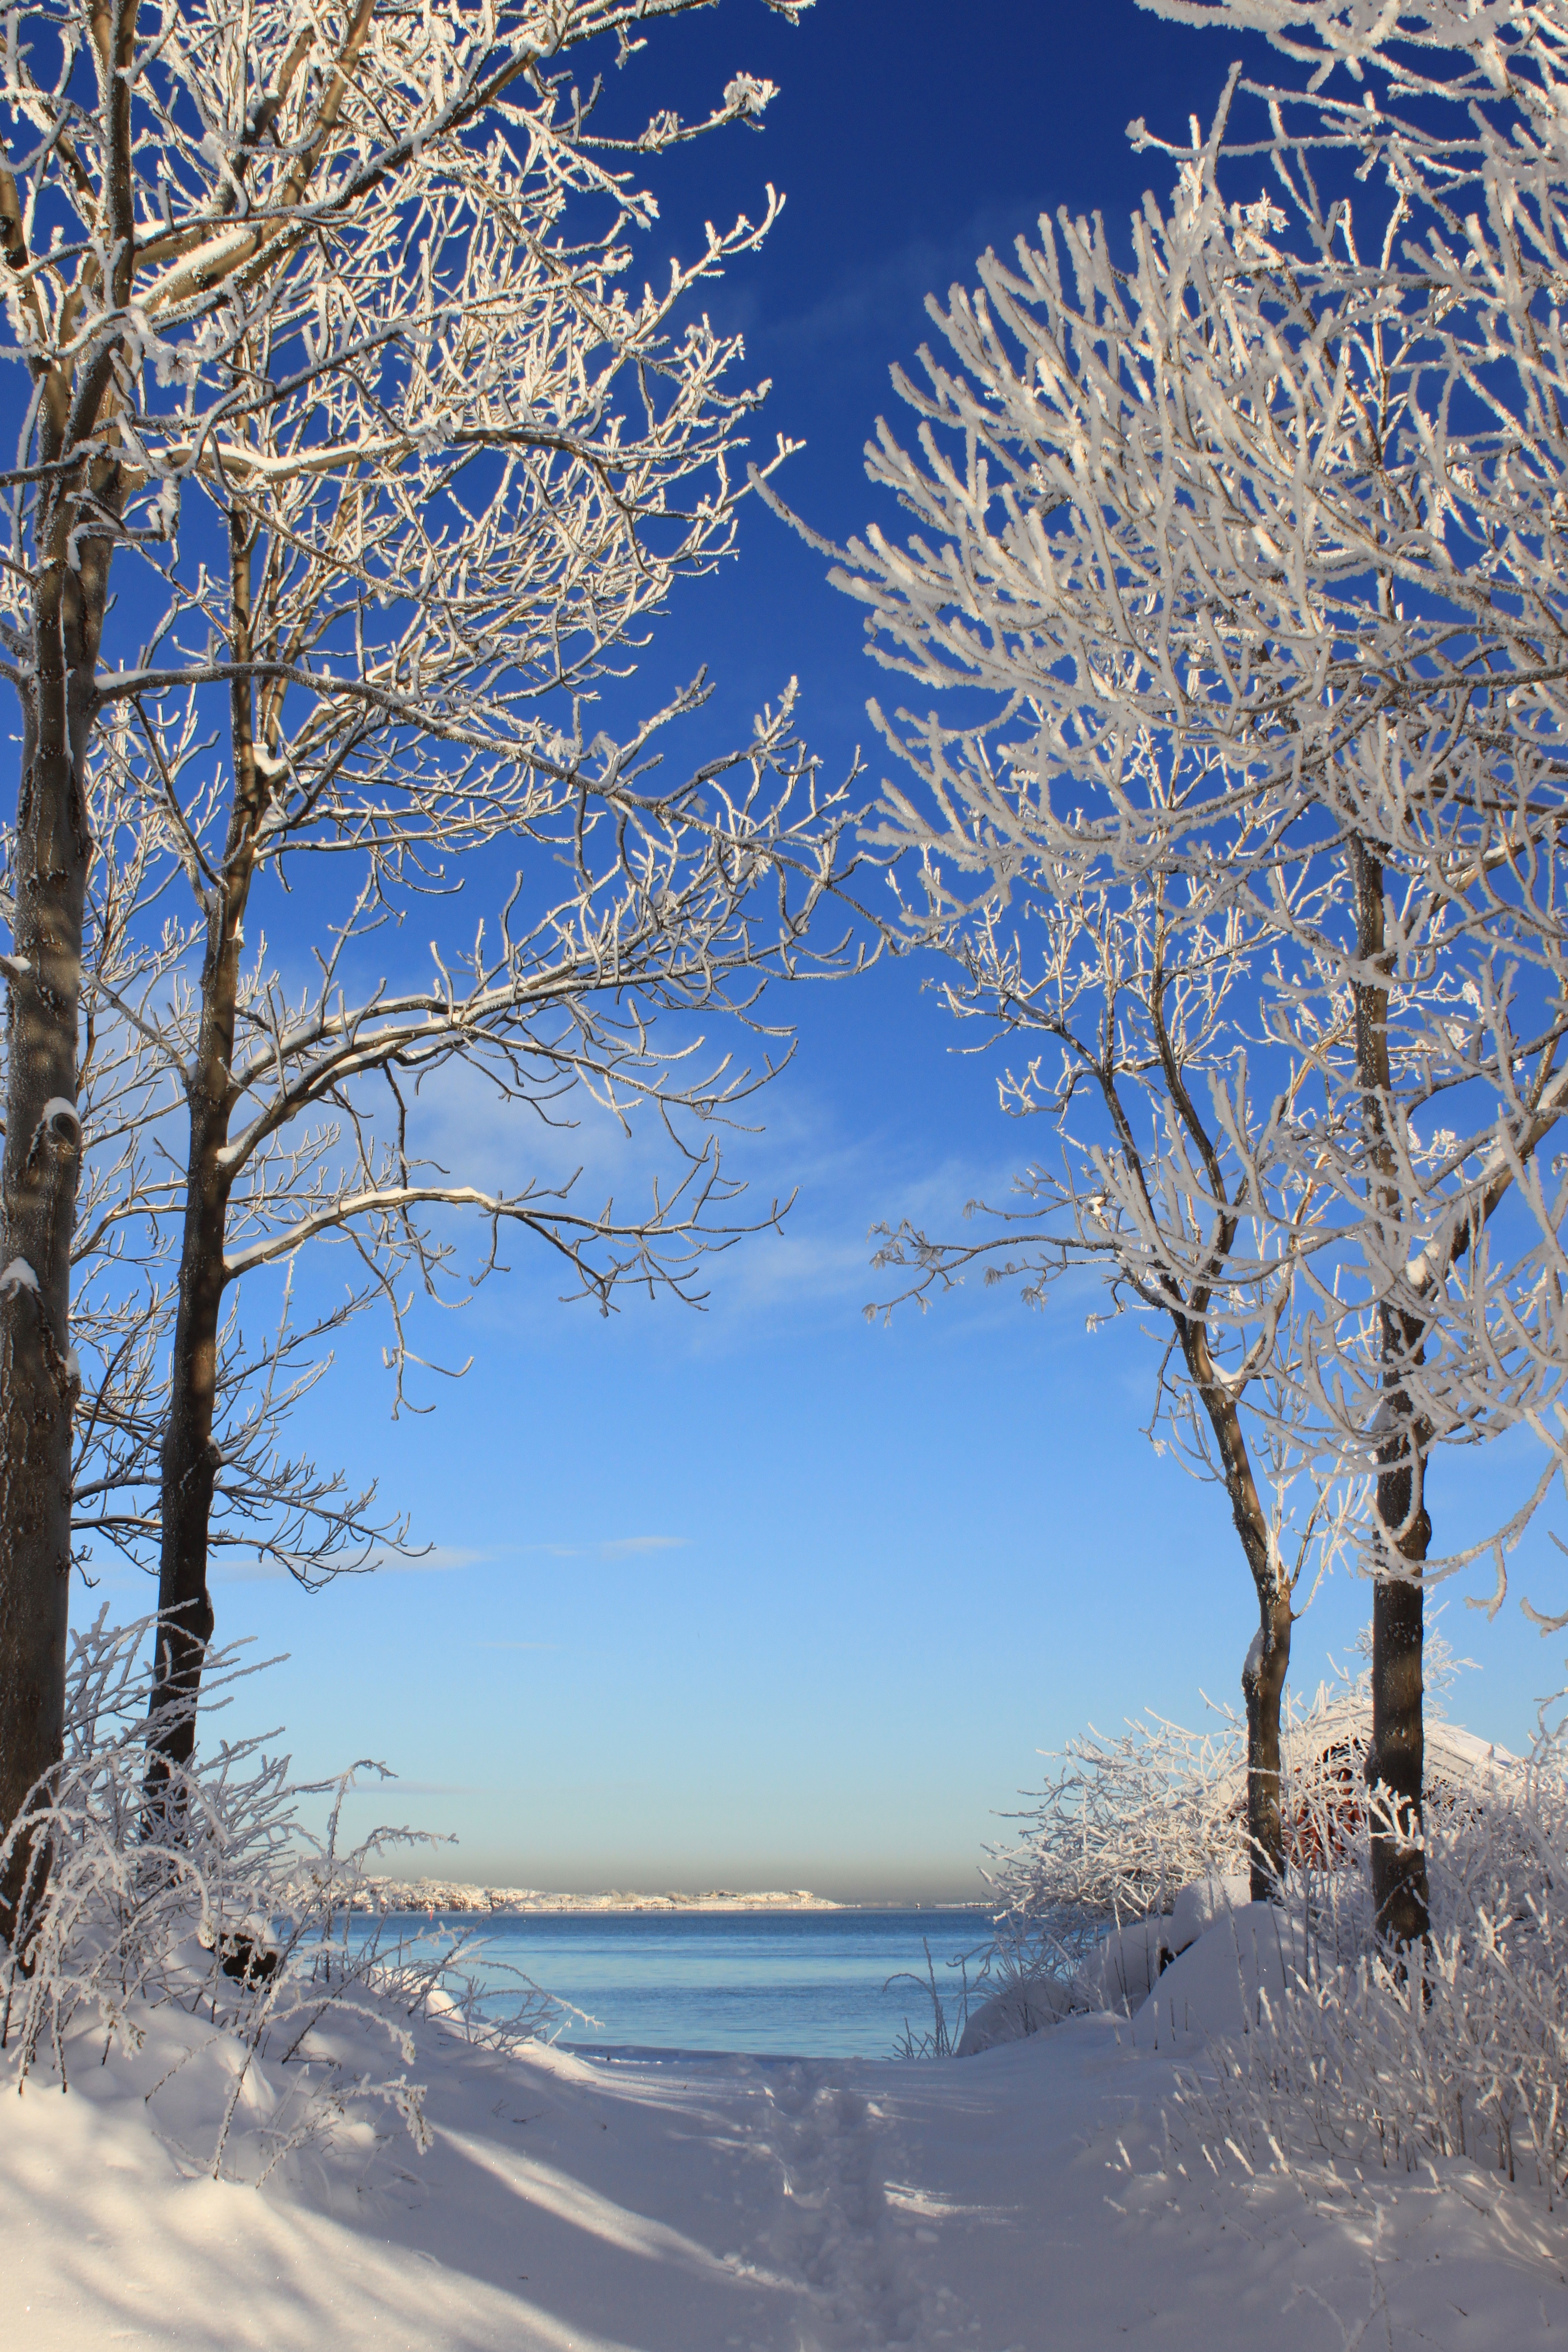
tree, nature, branch, snow, winter, plant, sunlight, morning, flower, frost, ice, spring, weather, season, freezing, woody plant